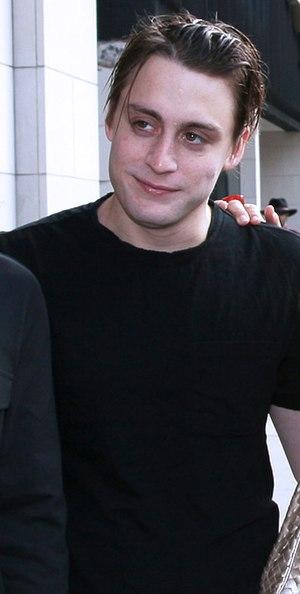
Succession est une série télévisée américaine créée par Jesse Armstrong et diffusée depuis le 3 juin 2018 sur HBO.